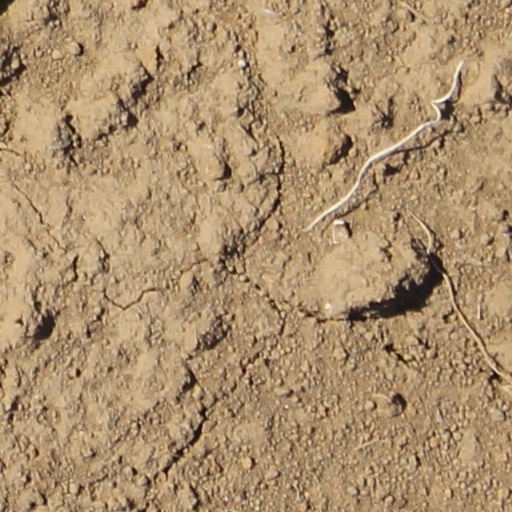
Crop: wheat